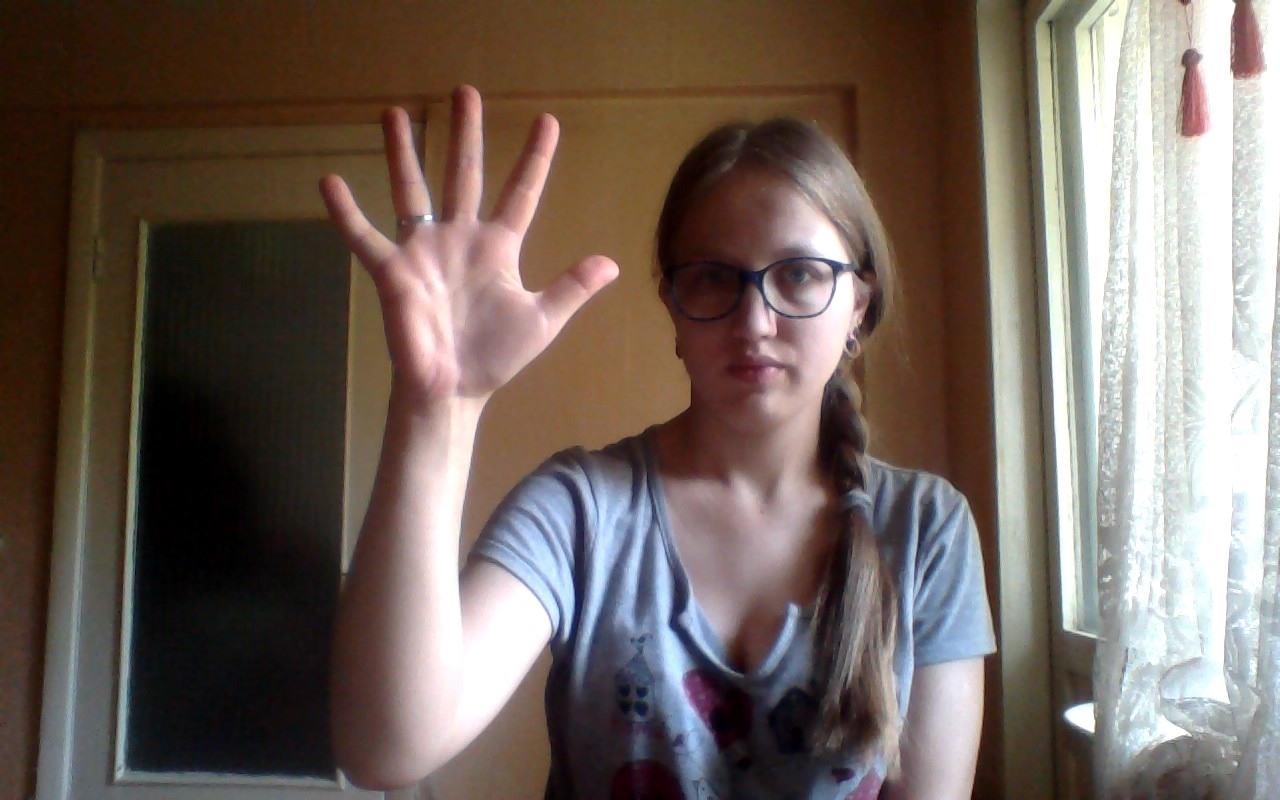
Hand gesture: palm